National Institute of Fisheries Science

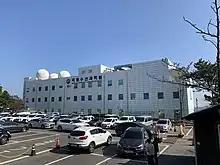
Headquarters

The National Institute of Fisheries Science (previous called National Fisheries Research and Development Institute or NFRDI), is a scientific body operated by the South Korean government, under the authority of the Ministry for Food, Agriculture, Forestry and Fisheries. It was first established in 1921. Subsidiary institutes operate in each of the major Korean fisheries.